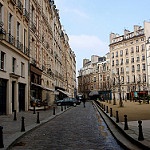
Label: street